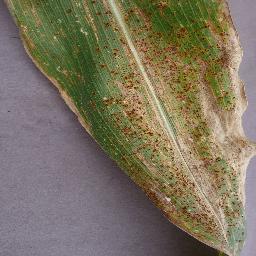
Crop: corn
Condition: (maize)_northern_blight